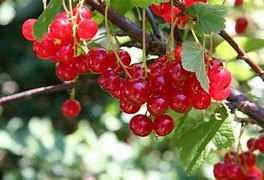
Label: redcurrant